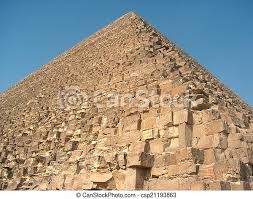
Landmark: Pyramids of Giza